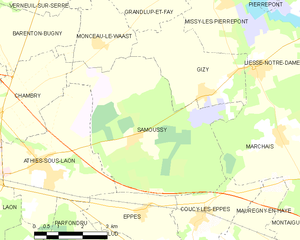
Carte des communes françaises: Samoussy